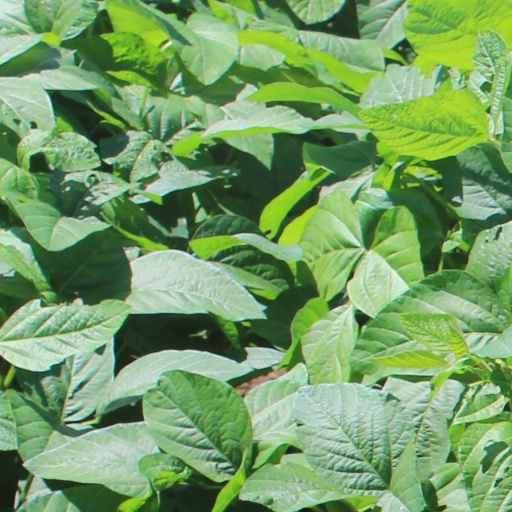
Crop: soybean